Historiography of the War of 1812

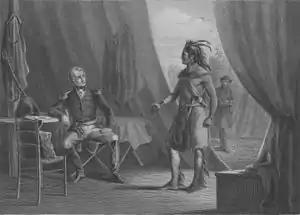
William Weatherford surrendering to Andrew Jackson at the end of the Creek War. The peace imposed on the Creek saw them cede half of their territory to the United States.

The indigenous nations of the Old Northwest (the modern Midwest) had hoped to create an indigenous state as a British protectorate. American settlers into the Midwest had been repeatedly blocked and threatened by indigenous raids before 1812, and that now came to an end. Throughout the war, the British had played on the terror of the Fs and scalping knives of their indigenous allies as it worked especially at William Hull's surrender at Detroit. By 1813, Americans had killed Tecumseh and broken his coalition of tribes. Andrew Jackson then defeated the Creeks in the Southwest. Historian John Sugden says that in both theaters, the indigenous nations' strength had been broken prior to the arrival of the major British forces in 1814. The one campaign that the Americans had decisively won was the campaign in the Old Northwest, which put the British in a weak hand to insist upon an indigenous nations' state in the Old Northwest.